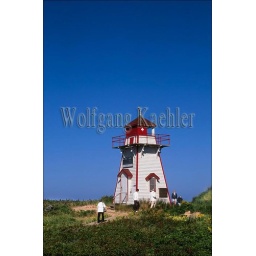
Canada, prince edward island national park, near dalvay, sand dunes, lighthouse